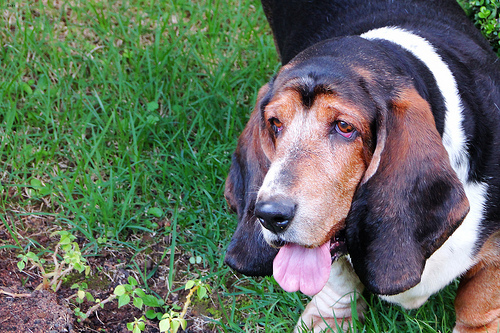
Breed: basset hound